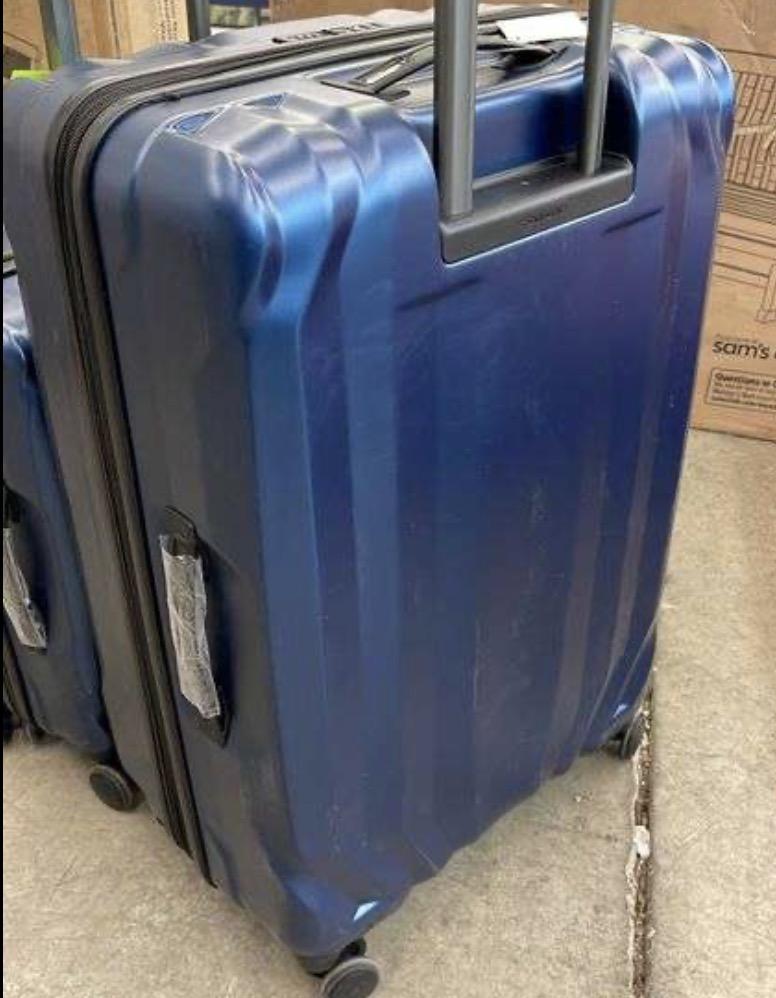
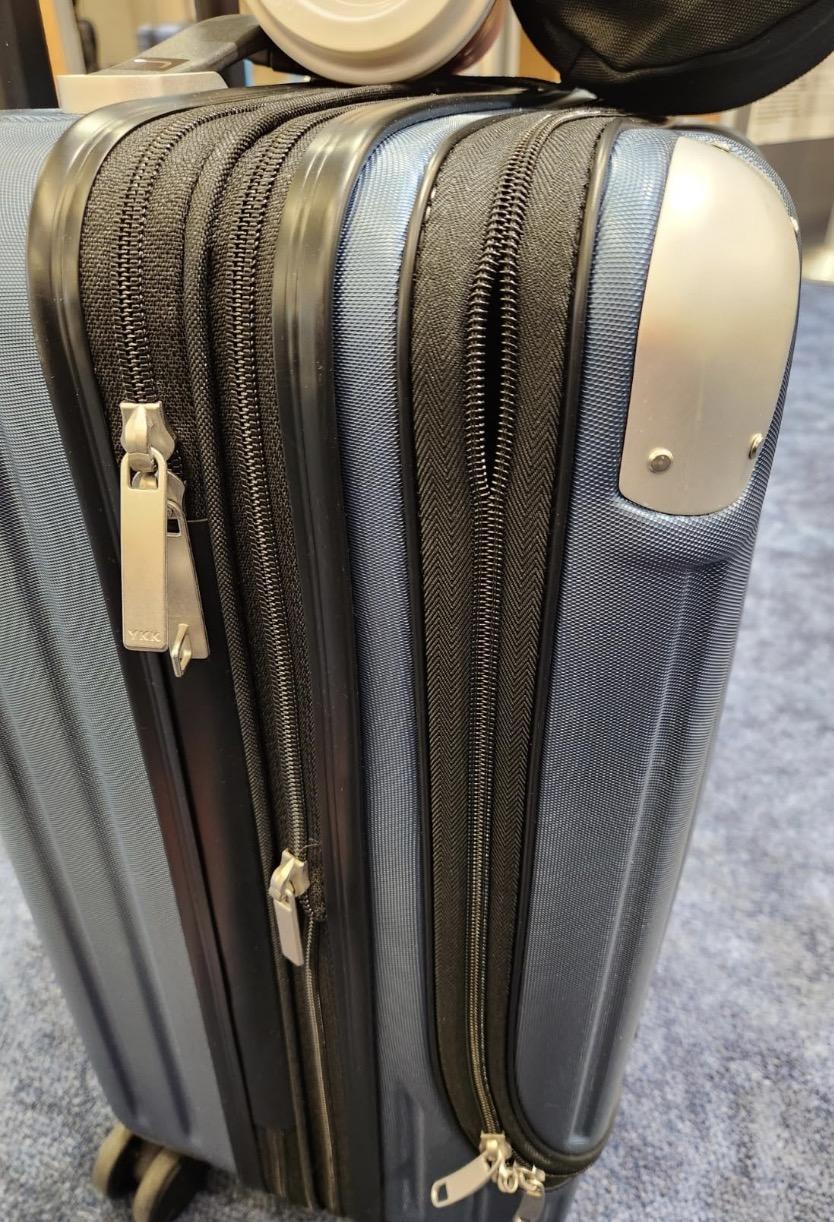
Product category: items_tea
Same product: no